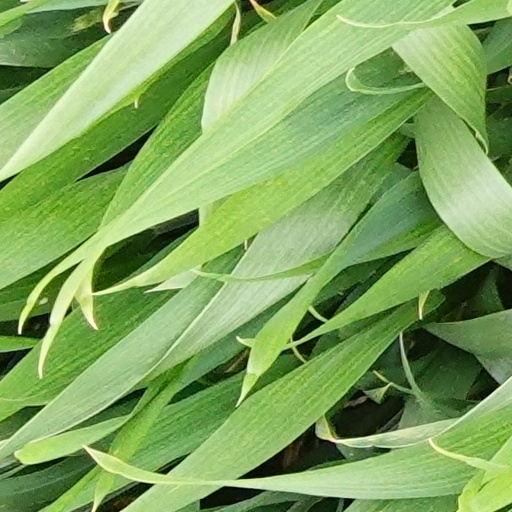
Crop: wheat